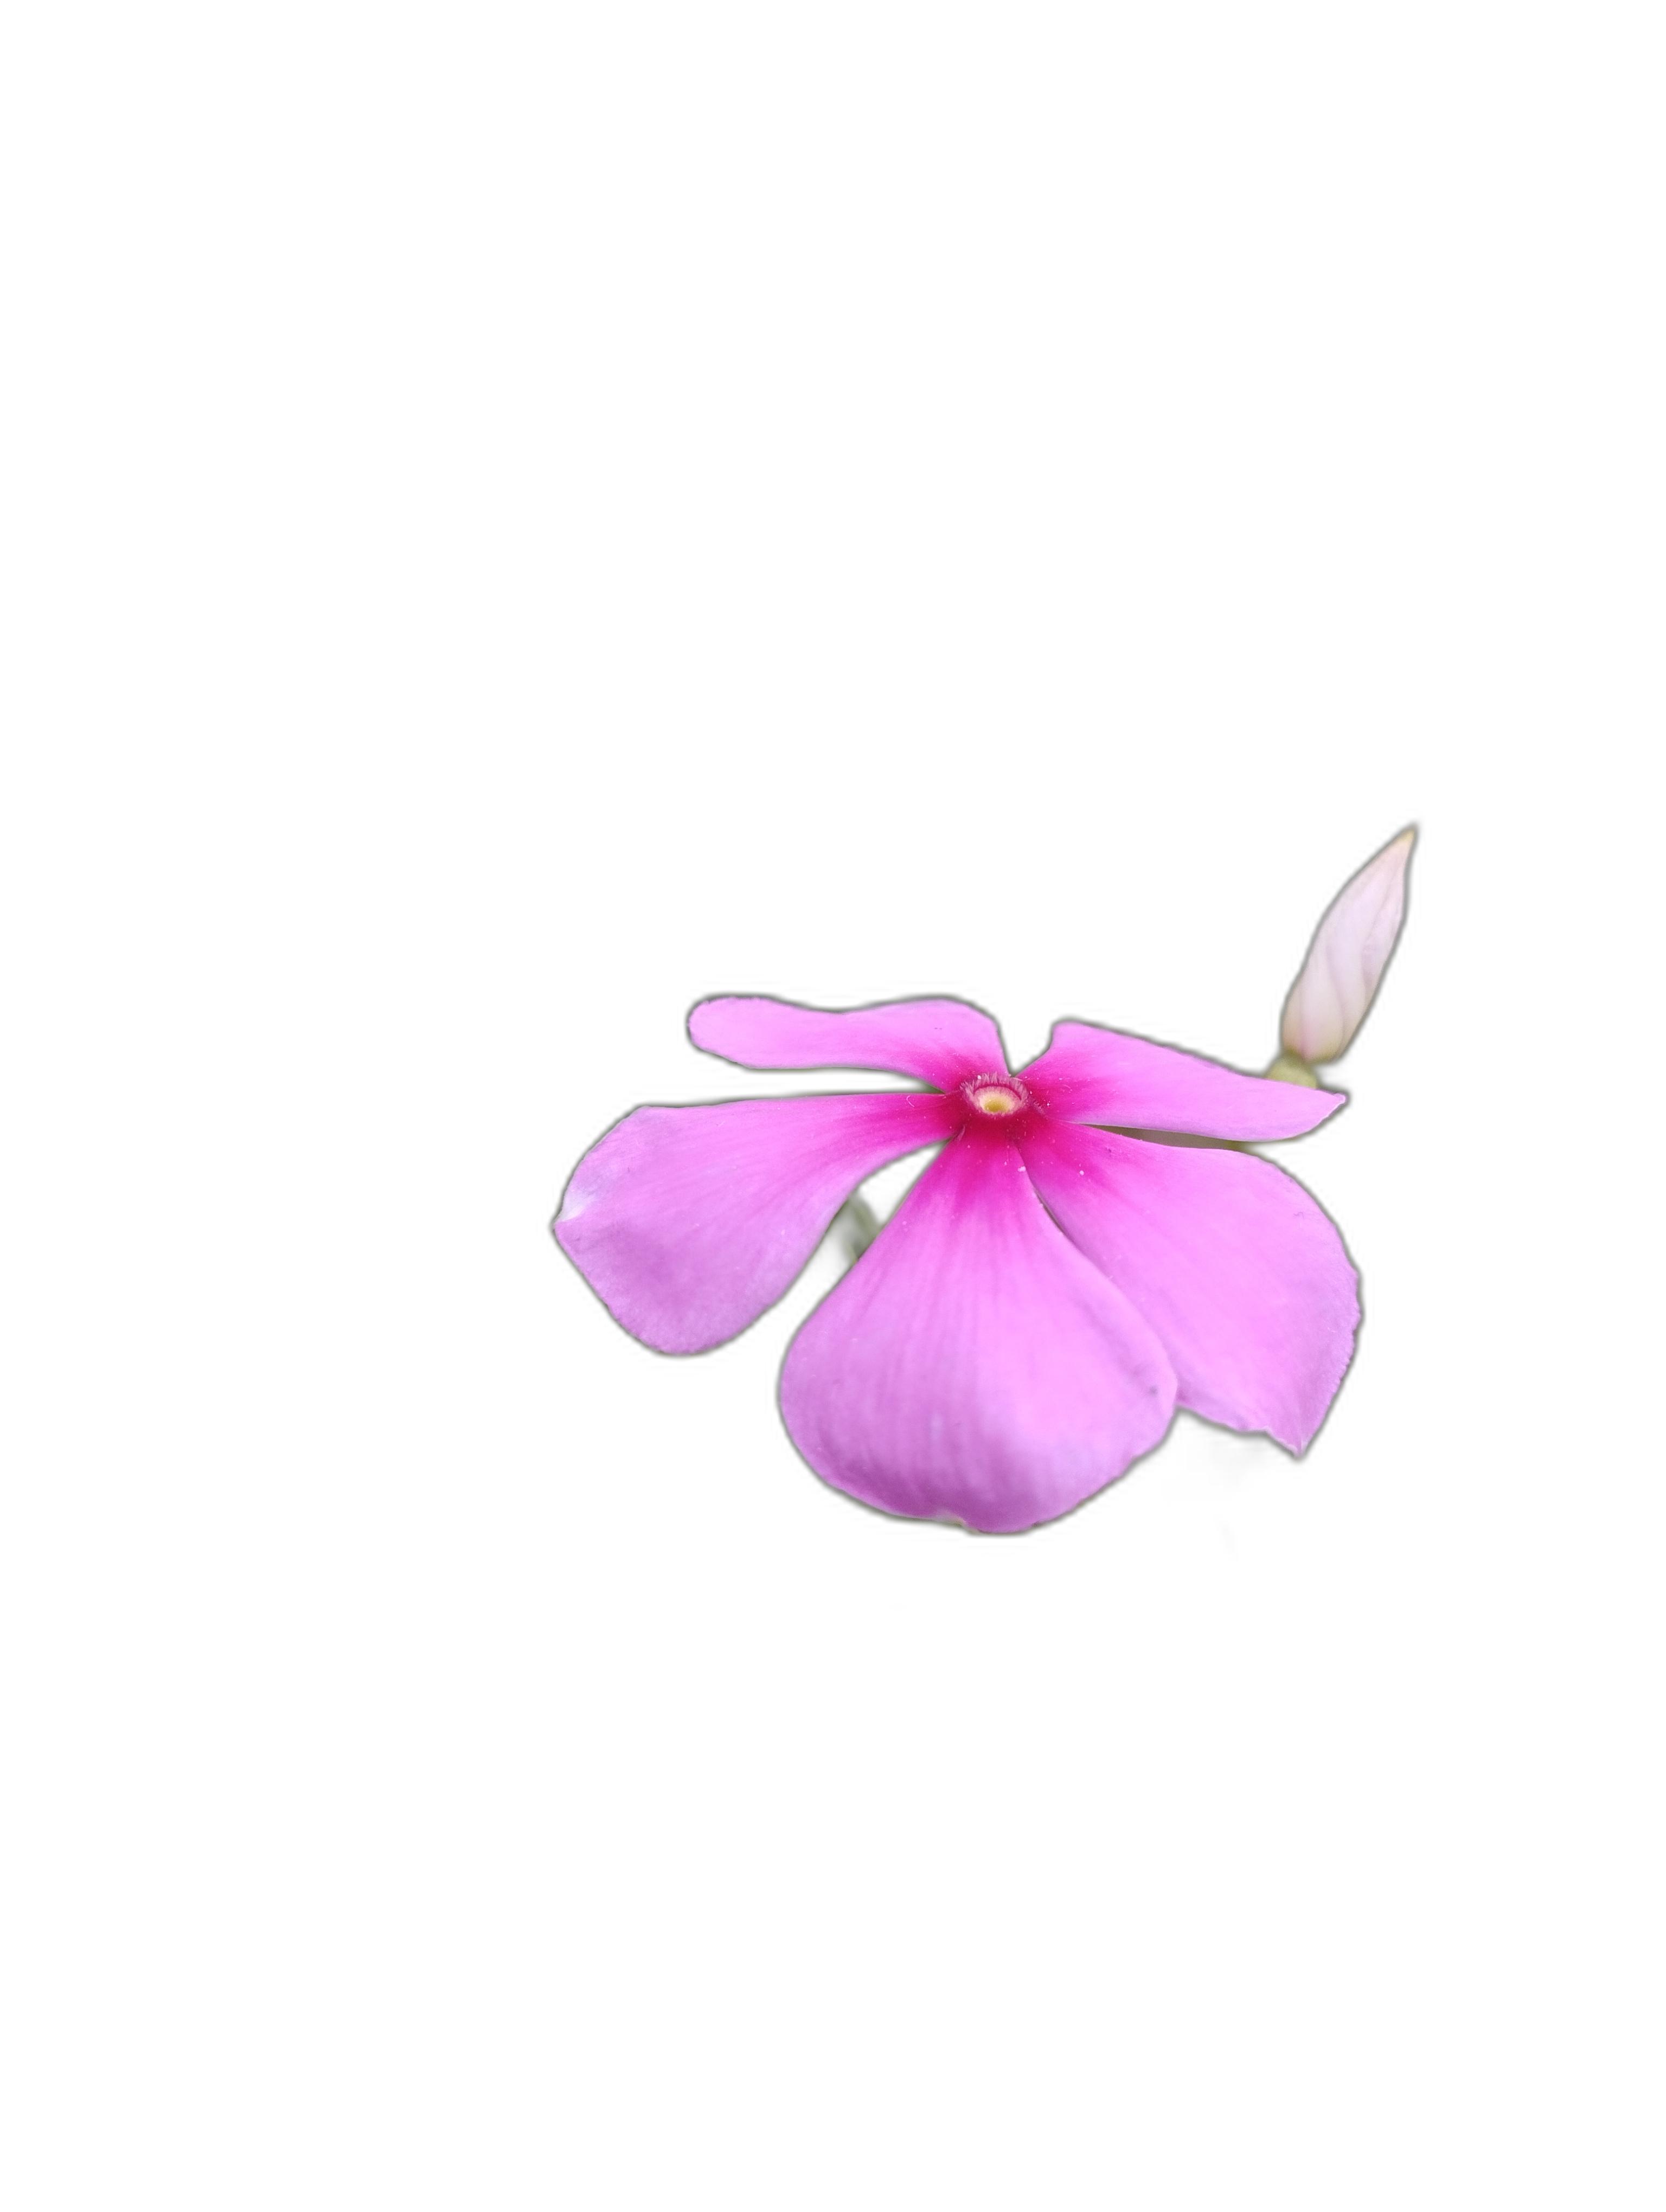
Label: Madagascar periwinkle